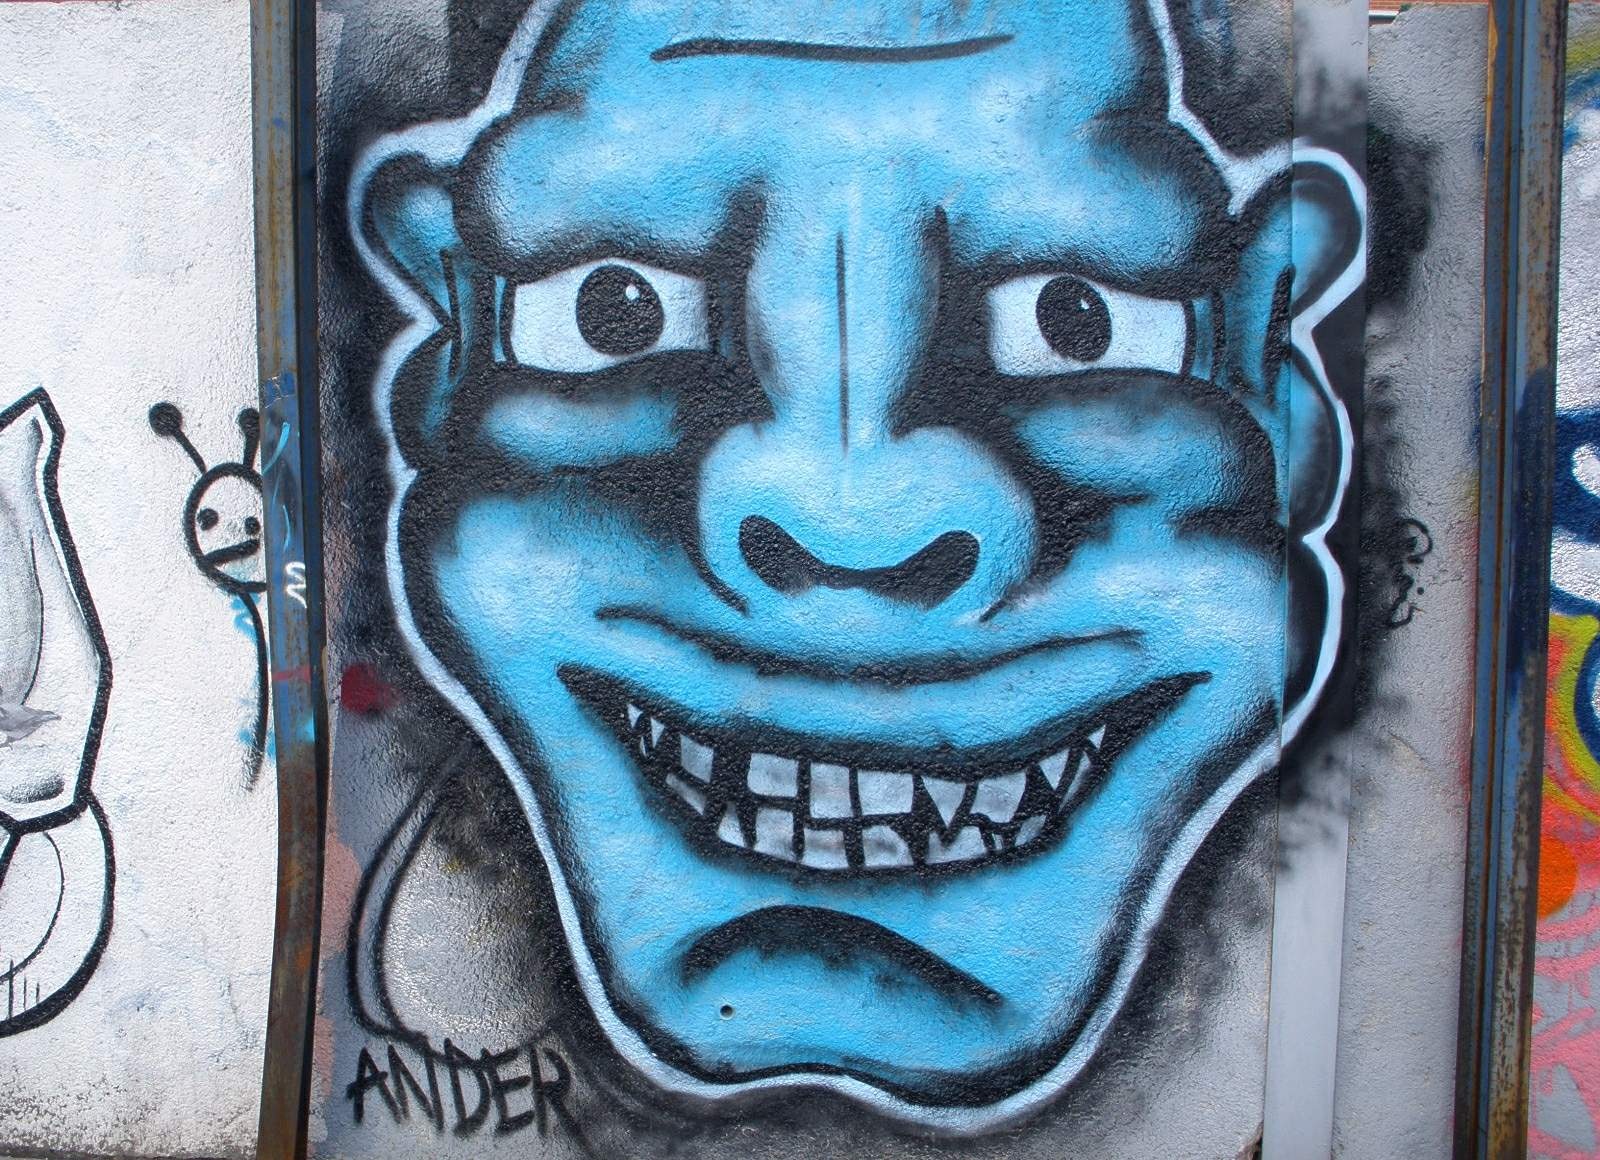
creative, blue, graffiti, artwork, street art, face, art, illustration, mural, bilbao, deusto